Borders of Denmark

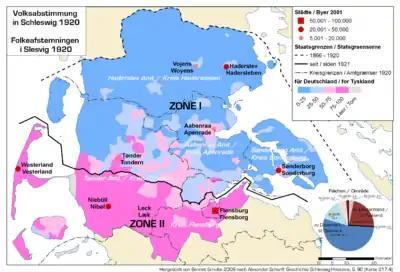
1920 poll results of the Schleswig Plebiscites. The 1920 border between Denmark and Germany was virtually identical to the border between referendum zones 1 and 2.

The Kingdom of Denmark has existed with its current territory since 1920, although the last territorial dispute with Canada was only settled on 14 June 2022. The only land border of Denmark (proper) is that with Germany, with a length of . Greenland, an autonomous country of the Danish Realm, also shares a border with Canada splitting Hans Island in half in which the border is 1.28 km (0.795 miles) long. The border along the territorial waters ( zone) with Sweden runs along the Øresund for a length of about .